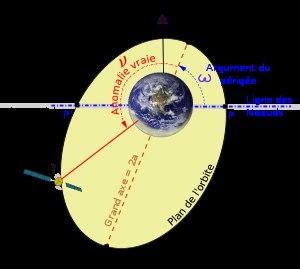
Un satellite artificiel est un objet fabriqué par l'être humain, envoyé dans l'espace à l'aide d'un lanceur et gravitant autour d'une planète ou d'un satellite naturel comme la Lune. La vitesse imprimée par le lanceur au satellite lui permet de se maintenir pratiquement indéfiniment dans l'espace en décrivant une orbite autour du corps céleste. Celle-ci, définie en fonction de la mission du satellite, peut prendre différentes formes — héliosynchrone, géostationnaire, elliptique, circulaire — et se situer à des altitudes plus ou moins élevées, classées en orbite basse, moyenne ou haute.